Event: Ecuador Earthquake
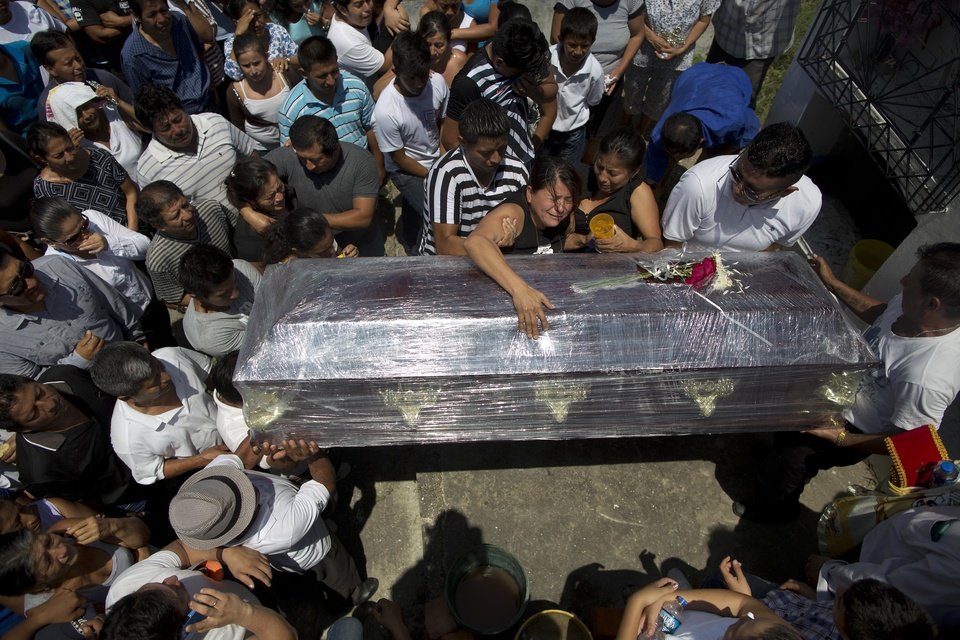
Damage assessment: no_damage